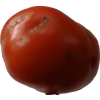
Label: tomato